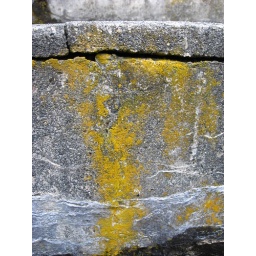
There was this awesome yellow mold growing all over the walls